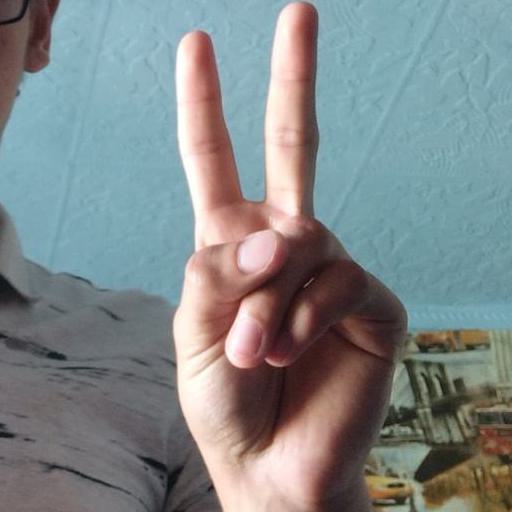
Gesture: peace